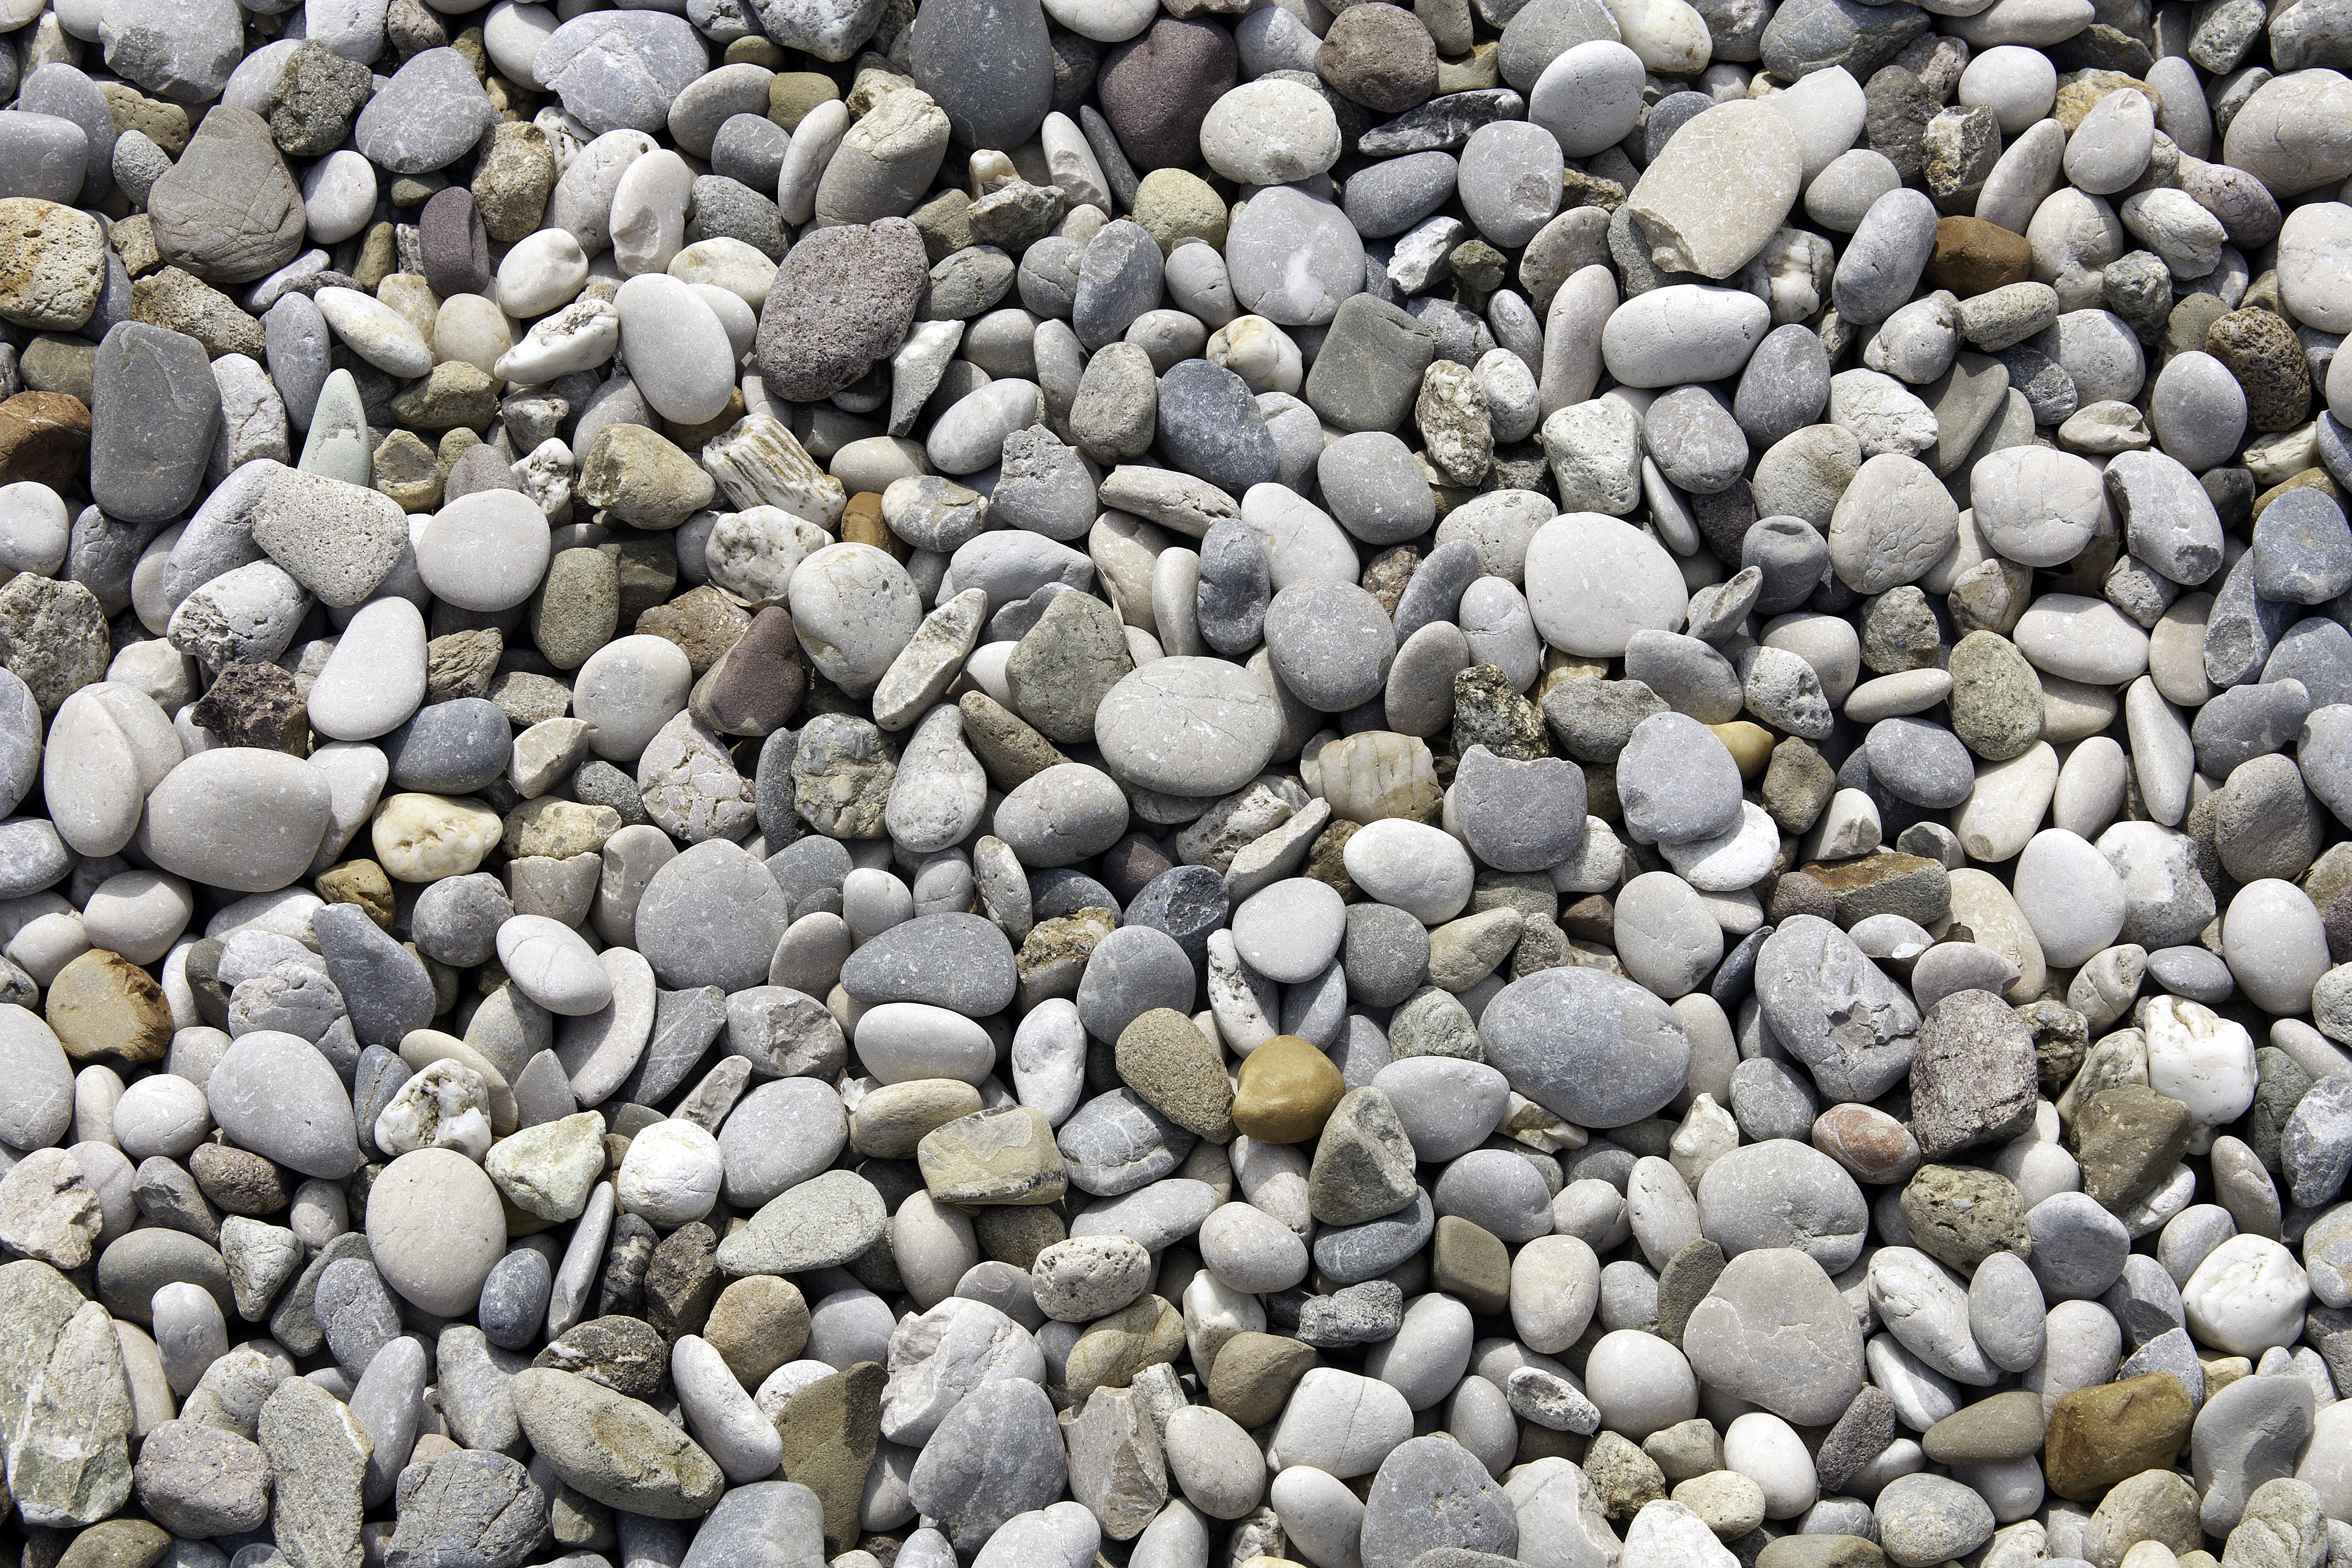
sand, rock, texture, stone, pattern, natural, pebble, material, surface, rubble, gravel, marble, backgrounds and textures